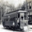
Label: streetcar